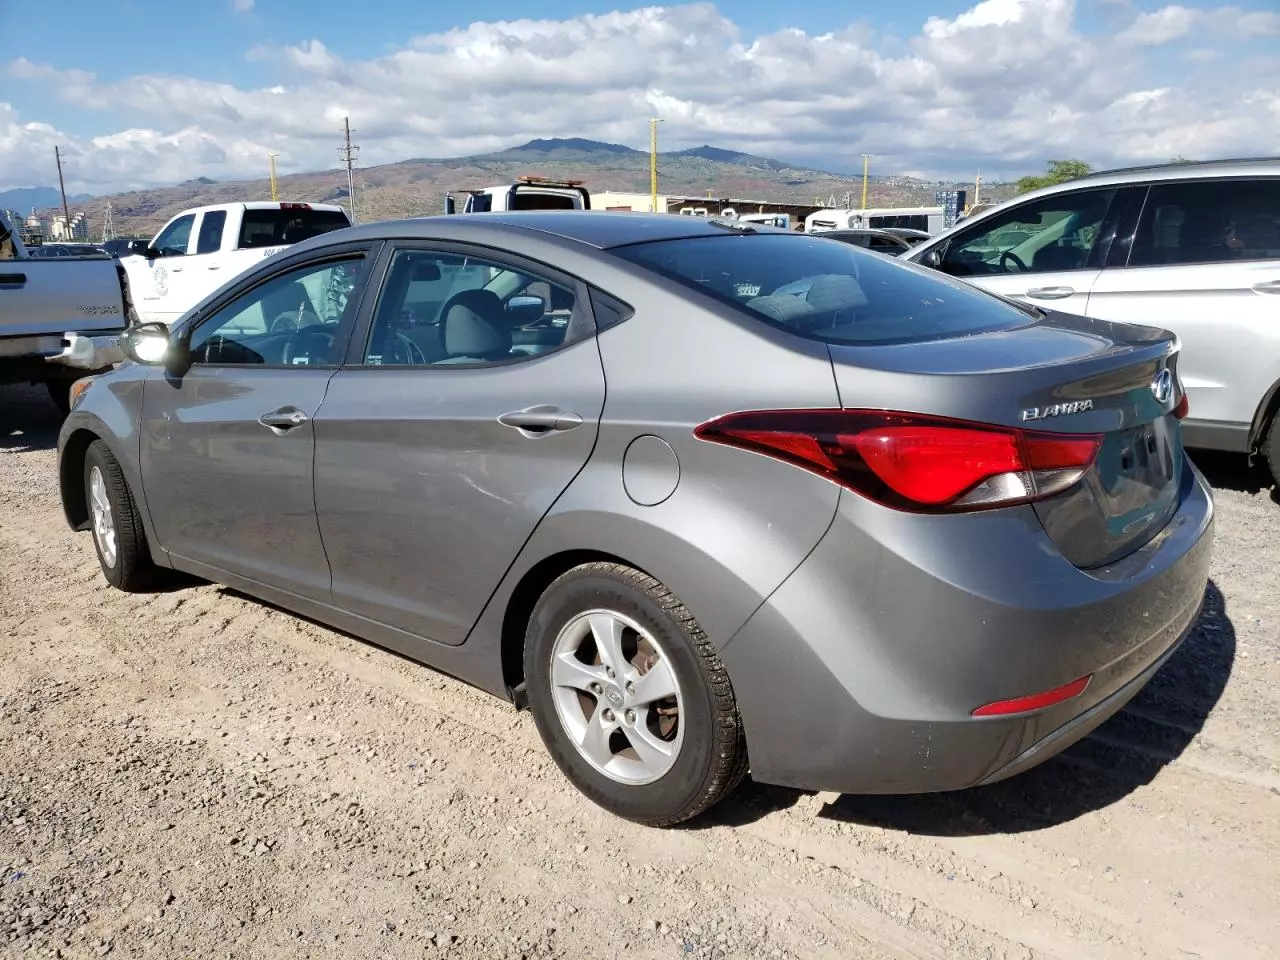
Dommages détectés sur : porte arrière gauche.
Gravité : mineur